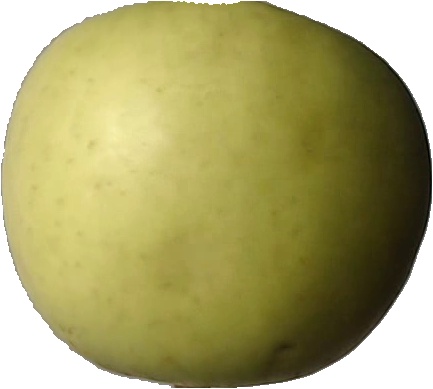
Label: apple_golden_3